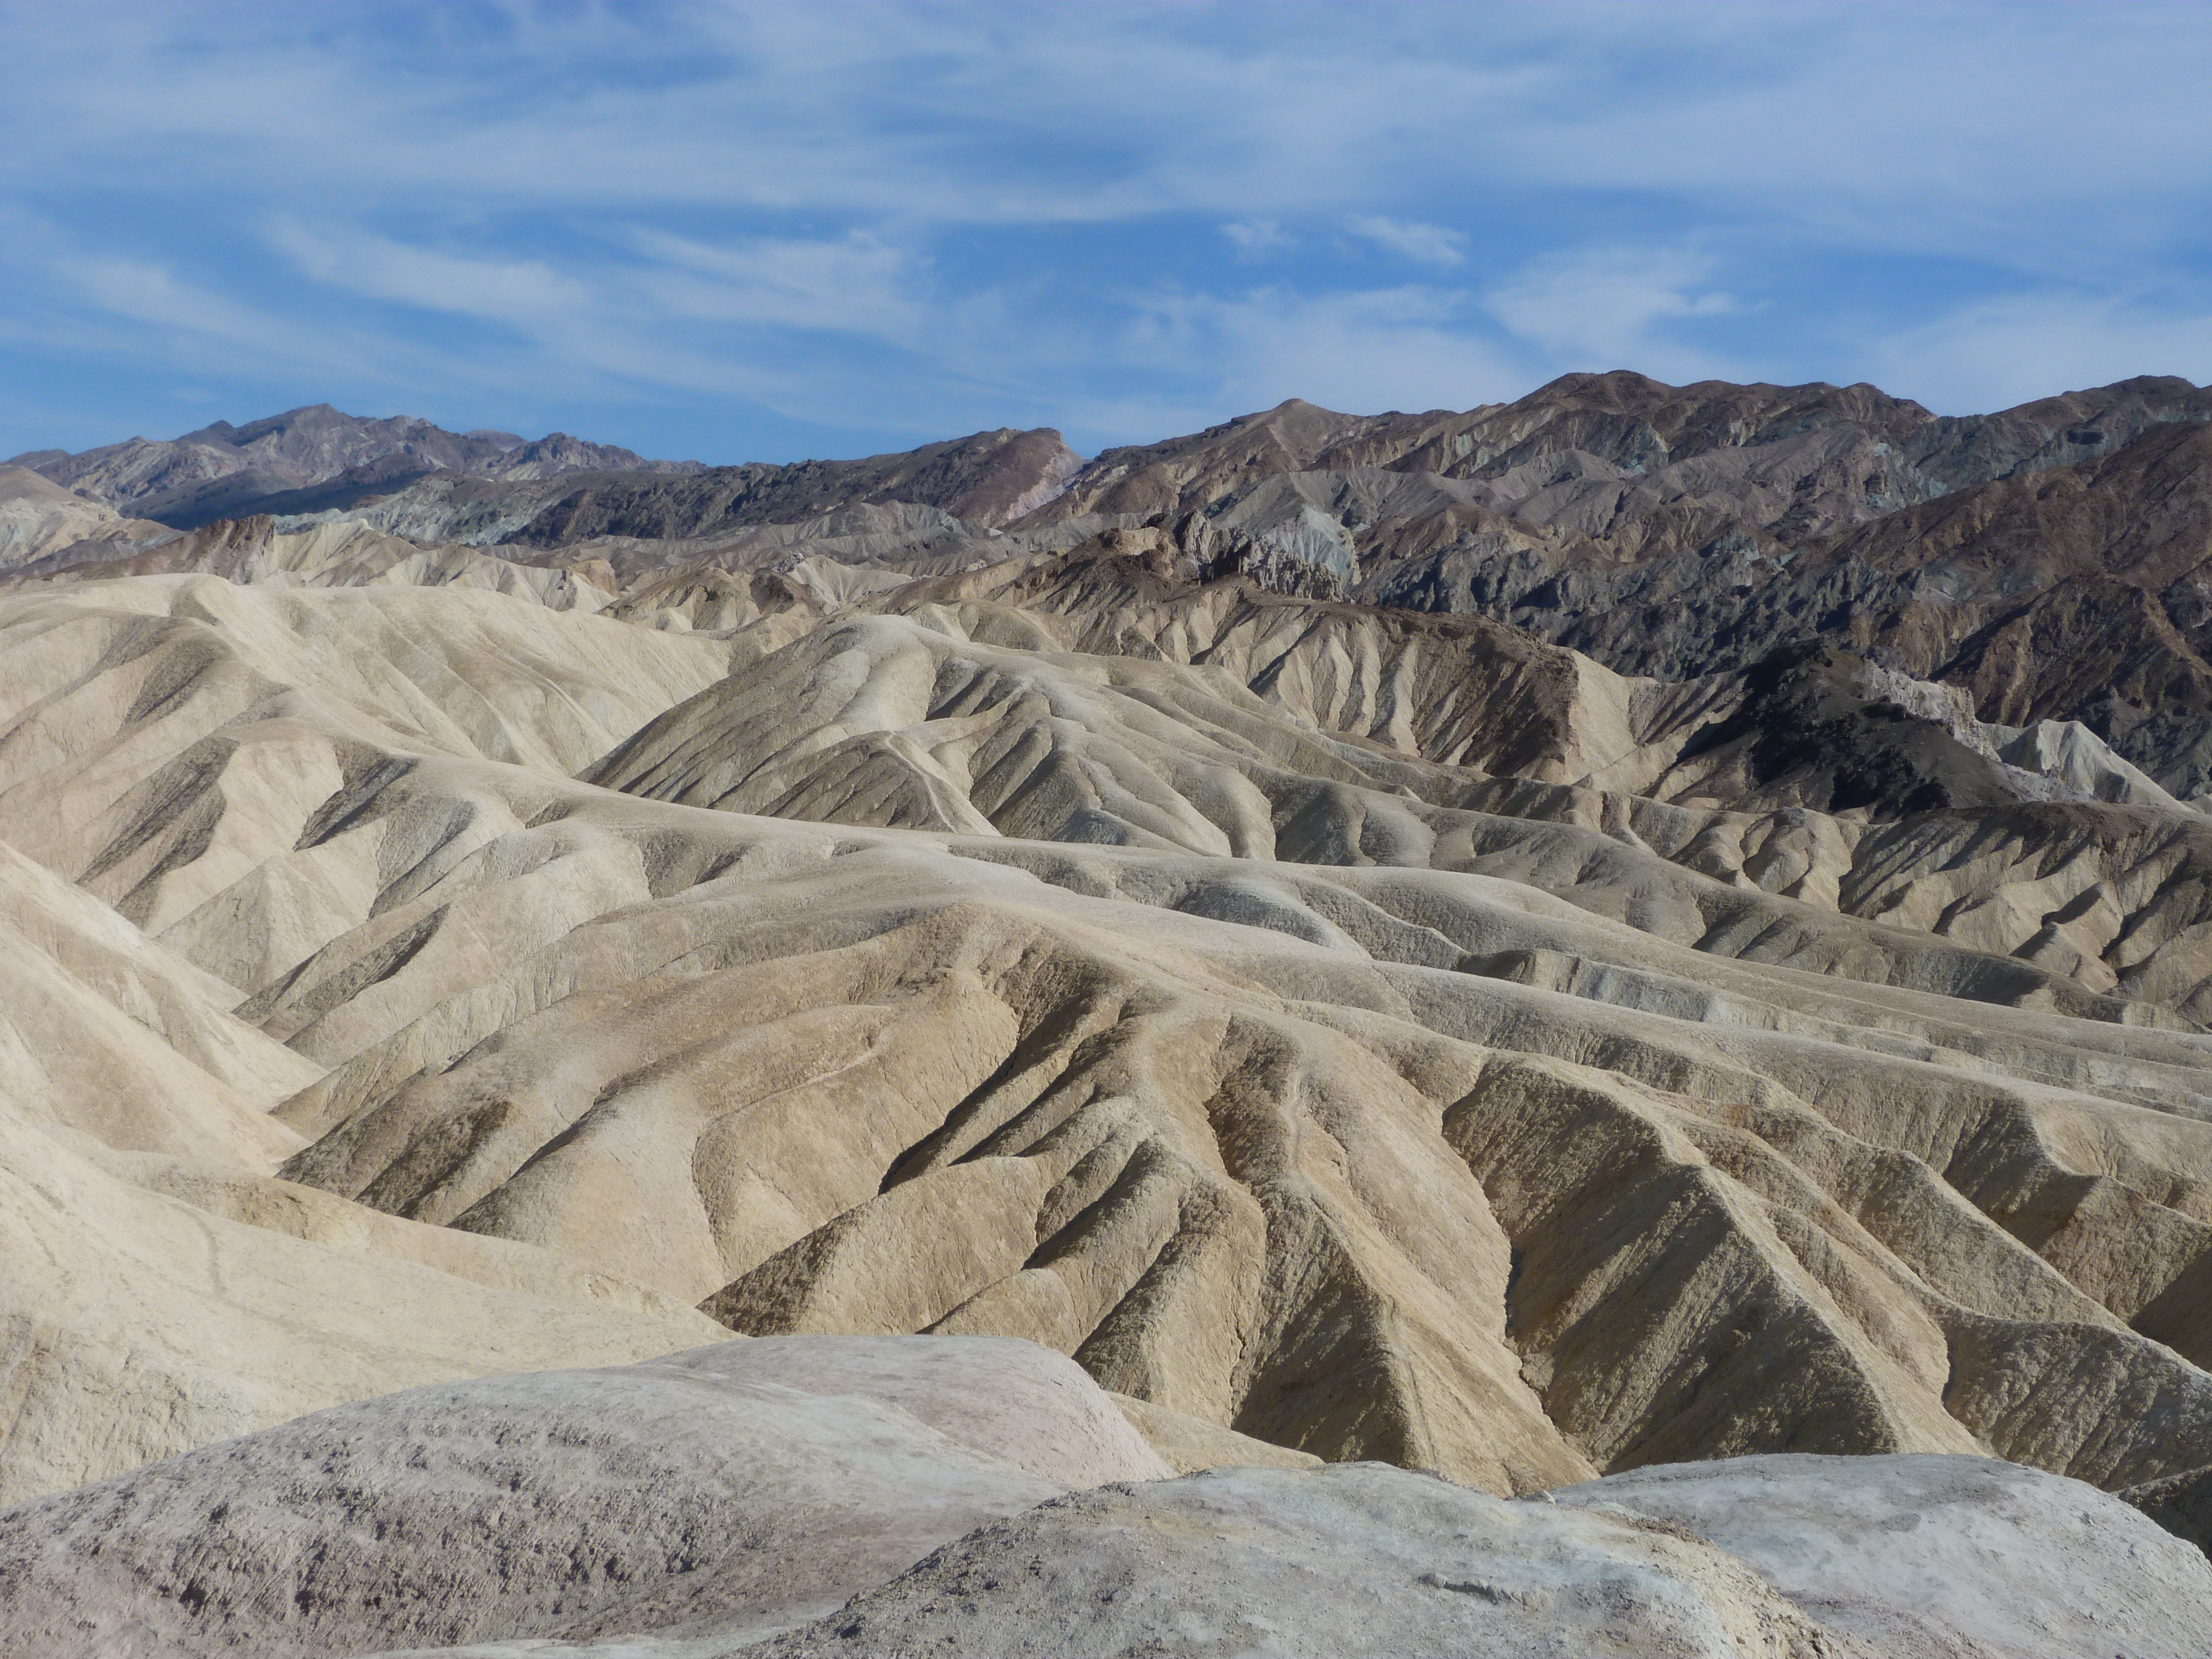
landscape, rock, wilderness, mountain, snow, valley, formation, material, ridge, geology, badlands, plateau, wadi, death valley, landform, natural environment, geographical feature, mountainous landforms